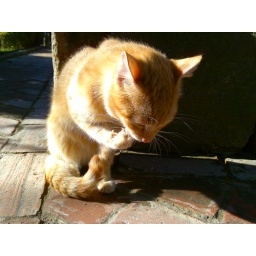
Some of the cats living around the castle of Cordoba...